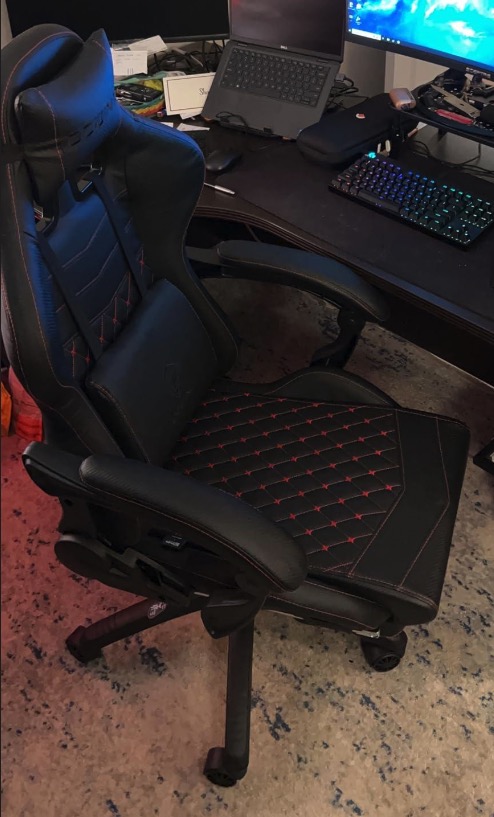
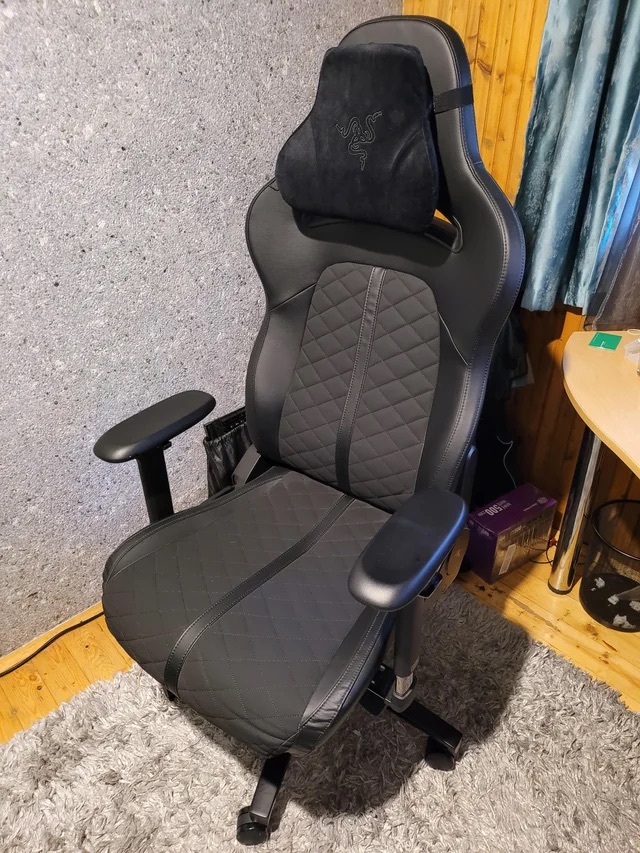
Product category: items_chair
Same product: no